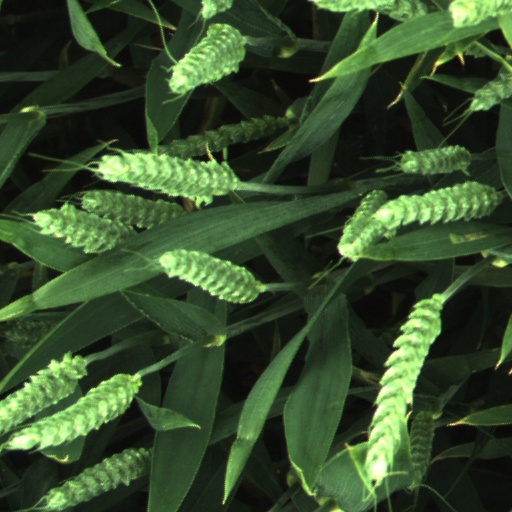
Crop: wheat